Kunsan Air Base

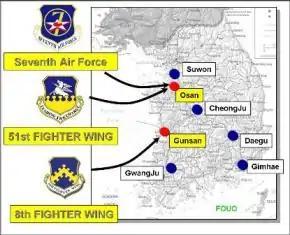
Seventh Air Force Bases

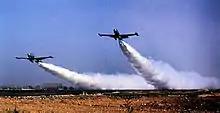
F-84Gs of the 522d Fighter-Escort Squadron (27th FEW). When flying from short runways the heavily loaded F-84s used Jet-Assisted Takeoff (JATO) bottles attached to the fuselage.

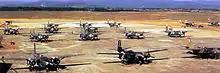
B-26Bs of the 3d Bomb Wing

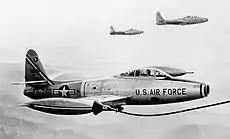
F-84G-25-RE Thunderjet AF Serial No. 52-3249 of the 49th Fighter-Bomber Wing being refuelled over Korea, 1953

The history of Kunsan Air Base dates back to 1938, when Japanese forces occupying Korea built a base near Kunsan for fighter-interceptor aircraft.